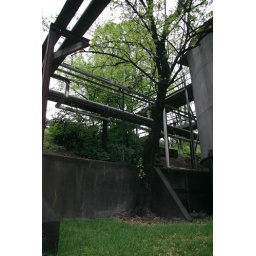
tree covered in black mold specific to whiskey distilleries